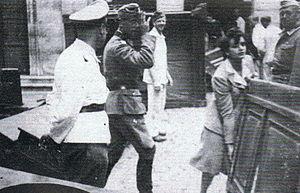
Bayonne est une commune du sud-ouest de la France et l’une des deux sous-préfectures du département des Pyrénées-Atlantiques, en région Nouvelle-Aquitaine. La ville est située au point de confluence de l'Adour et de la Nive, non loin de l'océan Atlantique, aux confins nord du Pays basque et sud de la Gascogne, là où le bassin aquitain rejoint les premiers contreforts du piémont pyrénéen. Elle est frontalière au nord avec le département des Landes, et la limite territoriale franco-espagnole se situe à une trentaine de kilomètres au sud.
La synagogue de Bayonne construite en 1836-1837, est située 35 rue Maubec, dans le quartier Saint-Esprit au nord de Bayonne. Elle est inscrite sur la liste des monuments historiques le 26 septembre 1995 et classée depuis le 20 janvier 2012.